Jay Chou

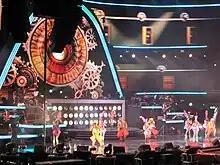
The Era World Tour in Singapore, 2010

In 2003, Chou released his fourth album "Yeh Hui-Mei" named after his own mother. After the release of this album, he attended the Golden Melody Awards for his previous album's nomination. The album "The Eight Dimensions" was nominated for 5 categories but failed to win a single category. As a result, Chou didn't take his losses too lightly, as he wrote on his next album the song "Grandmother" (外婆) that he actually took the Golden Melody Awards way too seriously. Ironically, his then-current album "Yeh Hui-mei" would later go on to win a Golden Melody as "Best Album of the year " award the following year in 2004.